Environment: real
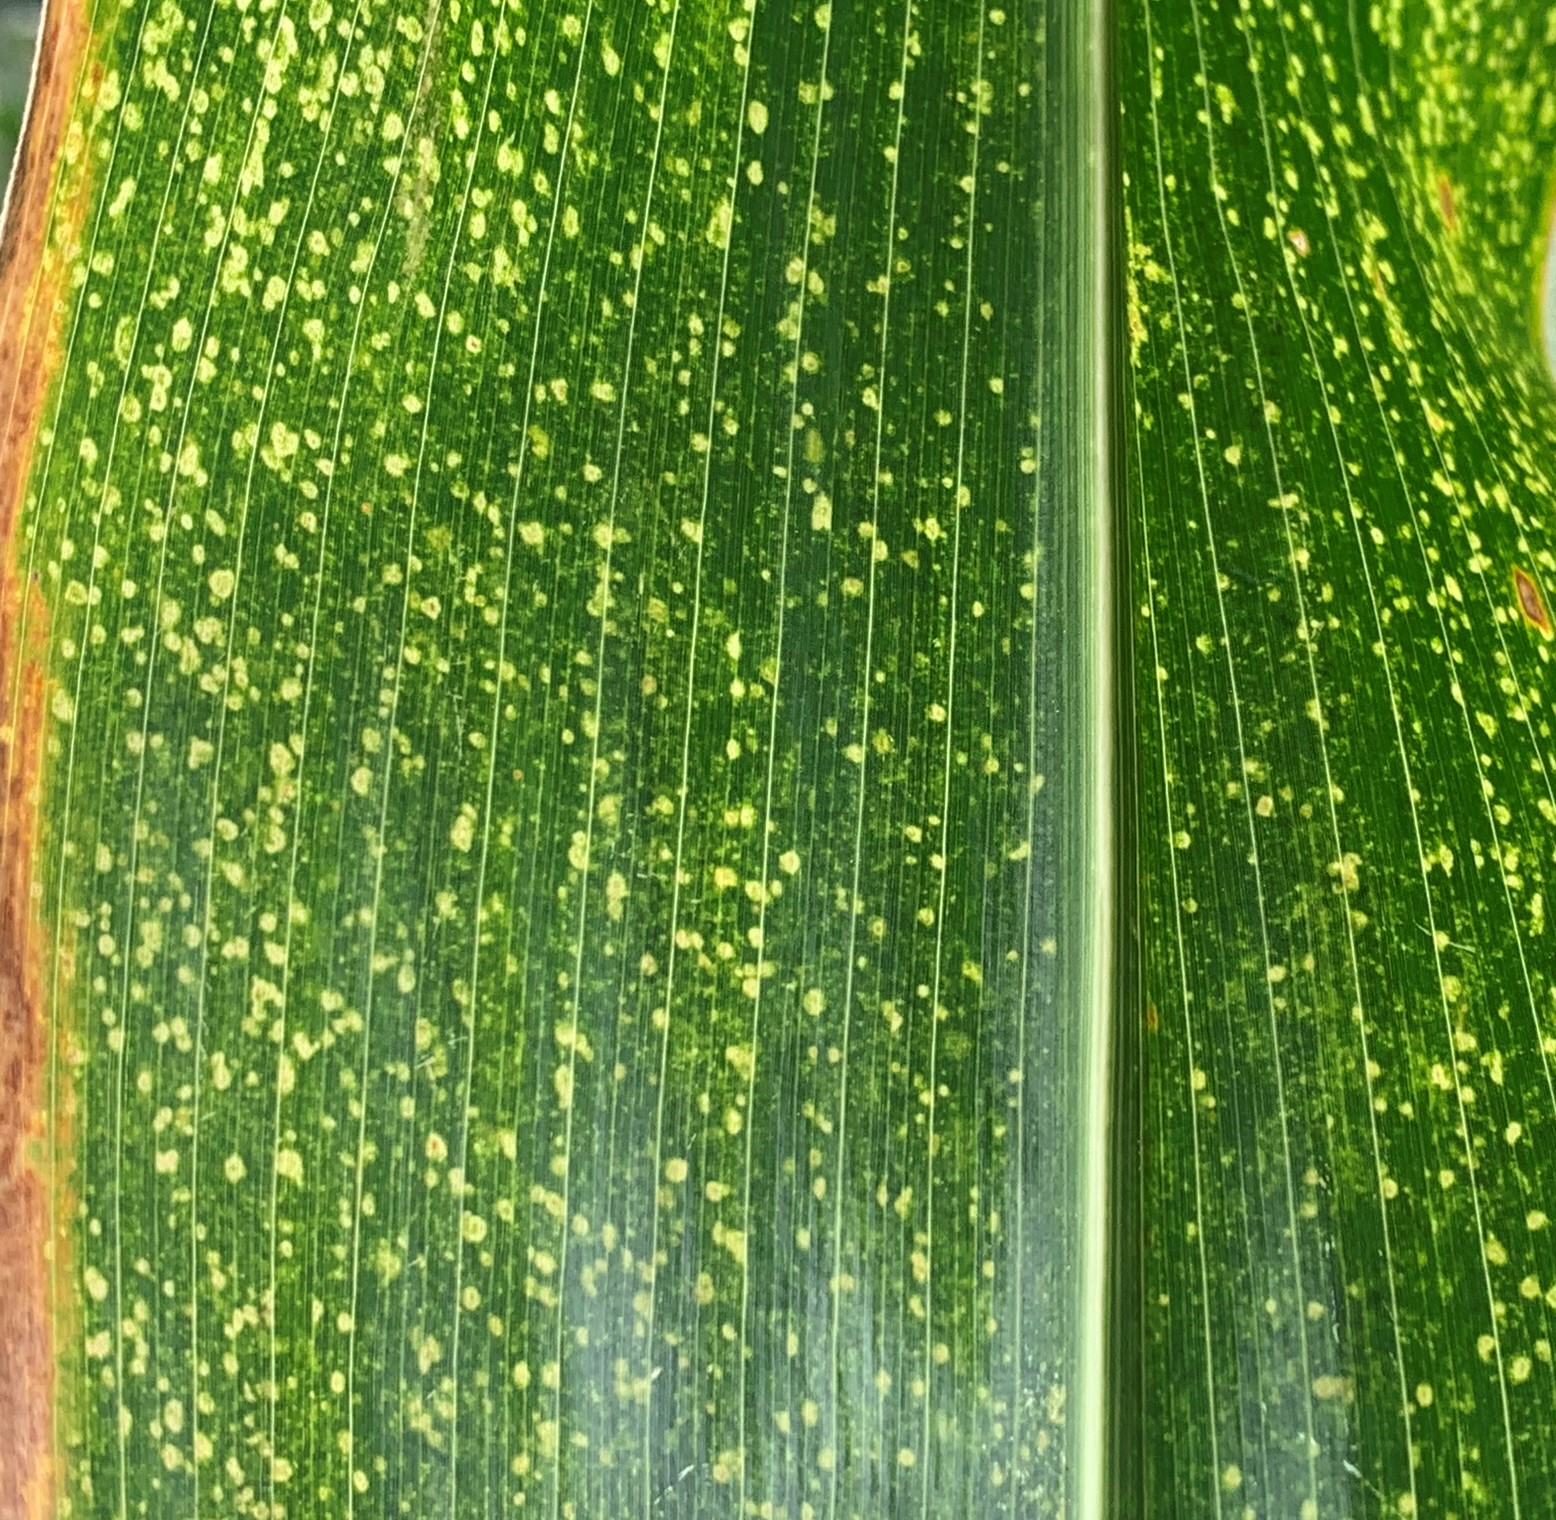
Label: lethal_necrosis